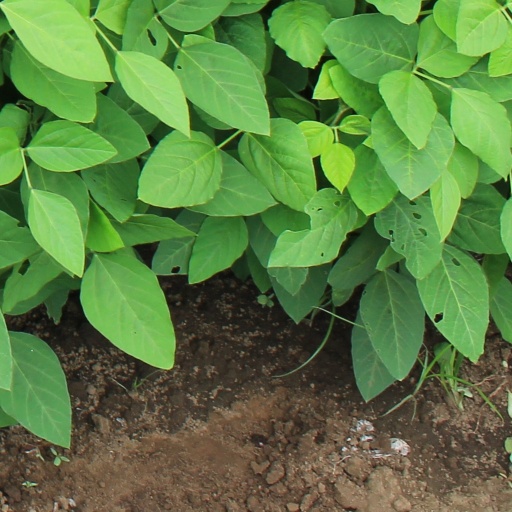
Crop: soybean